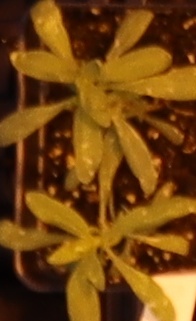
Label: Kochia